Almond Eye

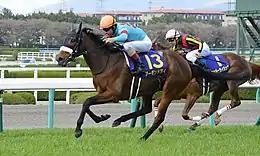
Almond Eye wins the Oka Sho

On 8 January Almond Eye was ridden by Keita Tosaki when she started the 1.9/1 favourite for the Grade 3 Shinzan Kinen over 1600 metres at Kyoto Racecourse and won by one and three quarter lengths from Tsuzumimon. Christophe Lemaire took the ride when Almond Eye returned to the track for the Grade 1 Oka Sho over 1600 metres at Hanshin Racecourse on 8 April. She started the 2.9/1 second favourite behind the Hanshin Juvenile Fillies winner Lucky Lilac with the best fancied of the other fifteen runners being Lily Noble, Mau Lea and Finift. After racing towards the rear of the field, the filly produced a strong late run in the straight, took the lead in the last 100 metres and won by one and three quarter length from Lucky Lilac in a race record time of 1:33.1. Lemaire commented "Her response and speed at the stretch was unbelievable and felt great! Her strides kept getting bigger and all I had to do was to keep her straight. A step up in distance shouldn’t be a problem for this talented filly who has great potentials to win the Triple Crown".